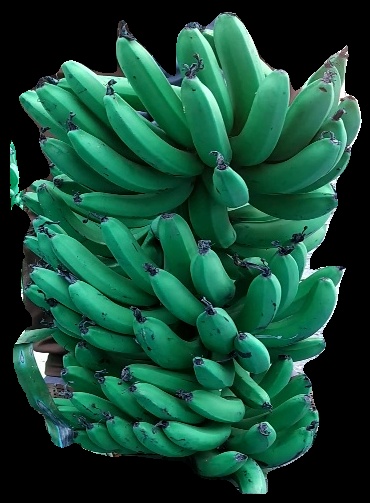
Variety: pachbale
Grade: grade1